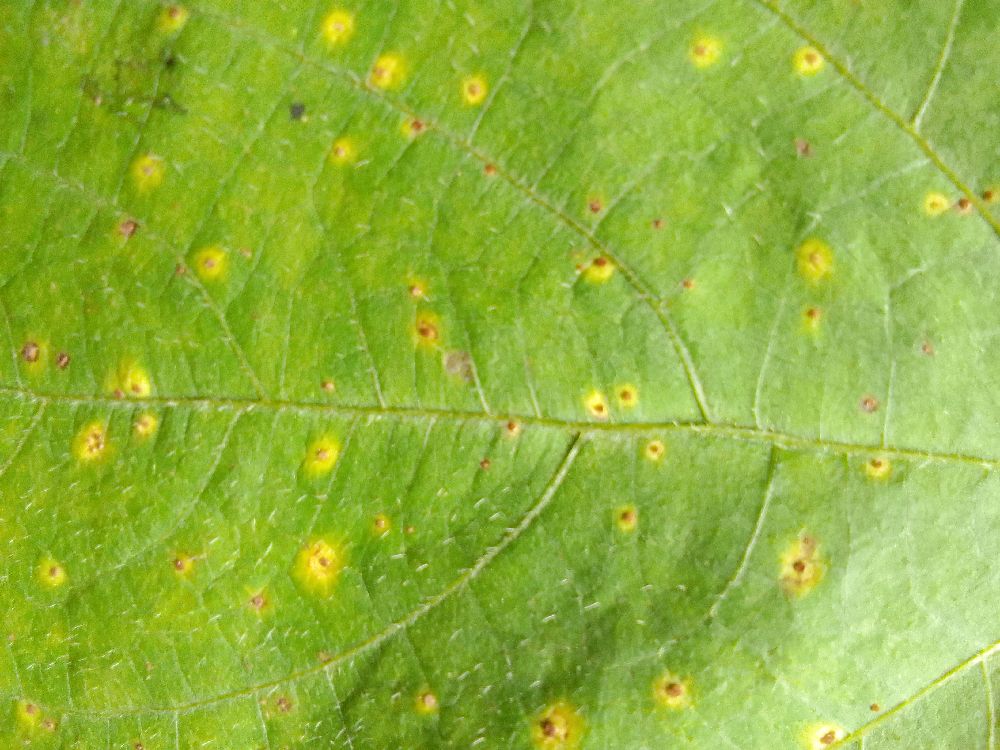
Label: rust